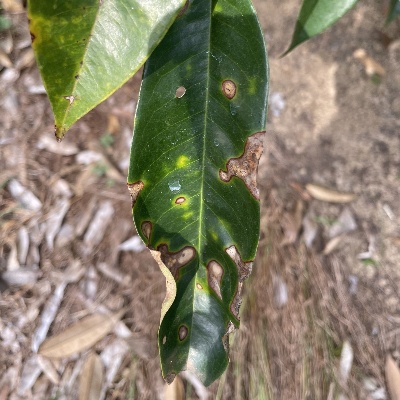
Label: Leaf_Phomopsis